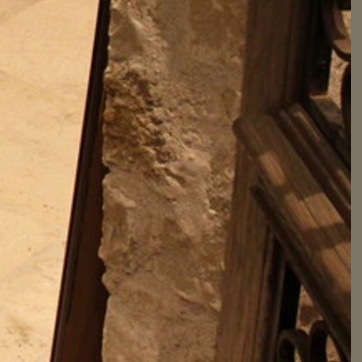
Material: stone